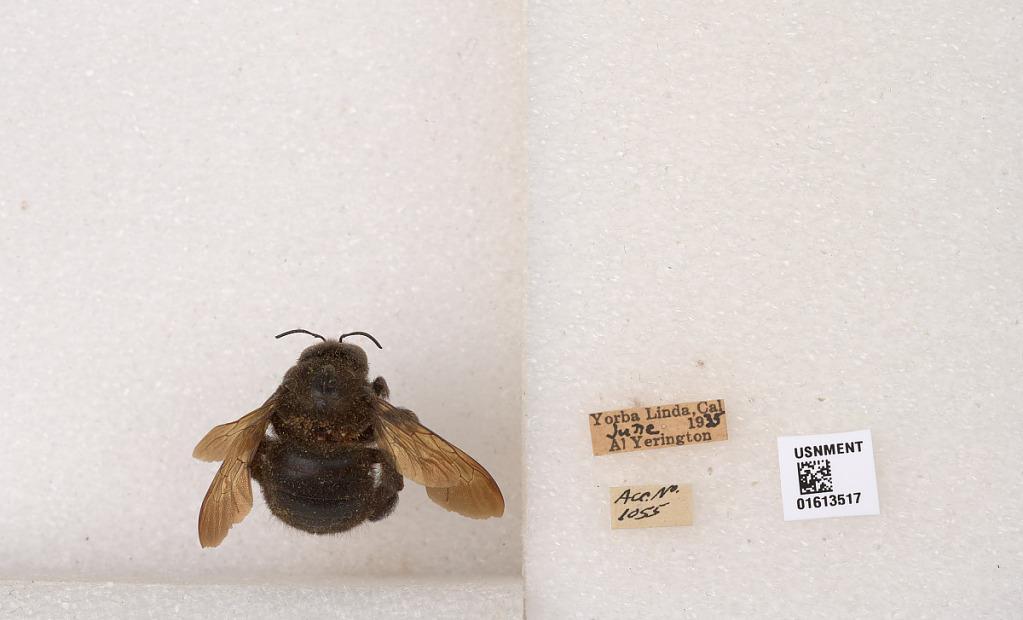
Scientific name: Xylocopa (Neoxylocopa) varipuncta Patton
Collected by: A. Yerington
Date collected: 1935-6-1
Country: United States
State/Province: California
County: Orange
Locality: Yorba Linda
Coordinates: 33.8886, -117.813